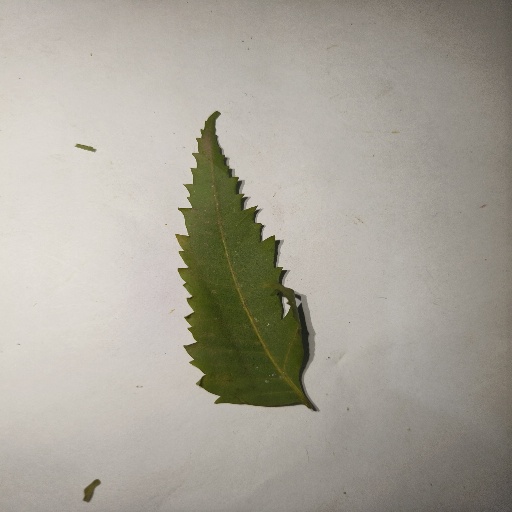
Species: Neem
Leaf condition: Healthy Leaf